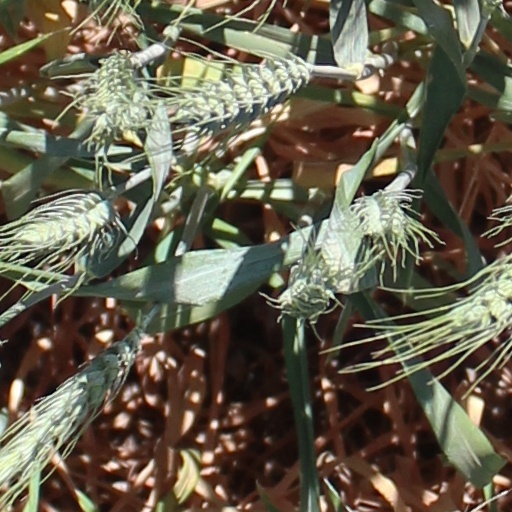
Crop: wheat